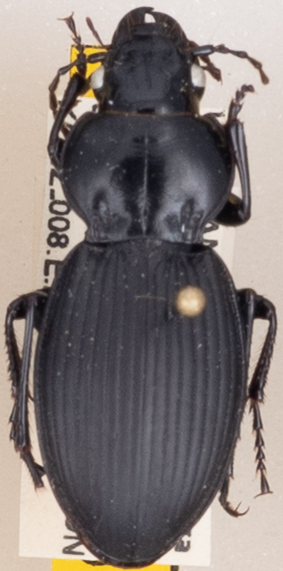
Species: Cyclotrachelus sodalis colossus
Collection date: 2022-07-04
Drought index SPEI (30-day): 1.01
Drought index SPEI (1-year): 0.47
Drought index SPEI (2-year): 0.03